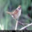
Label: bird